Estadio Empleados del Comercio

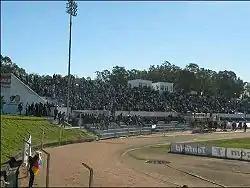

Estadio Empleados del Comercio is a sports stadium in Treinta y Tres, Uruguay. It is currently used mostly for football matches. The stadium holds 6,000 people. It is the home stadium of the local team.